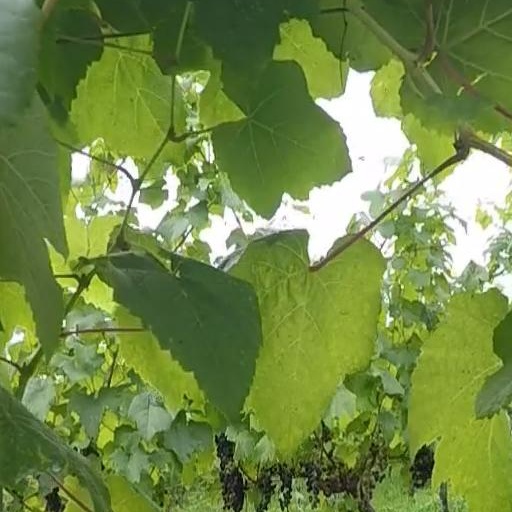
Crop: grape